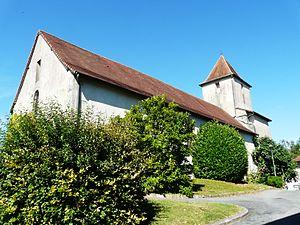
L'église Saint-Georges, Saint-Jory-de-Chalais, Dordogne, France